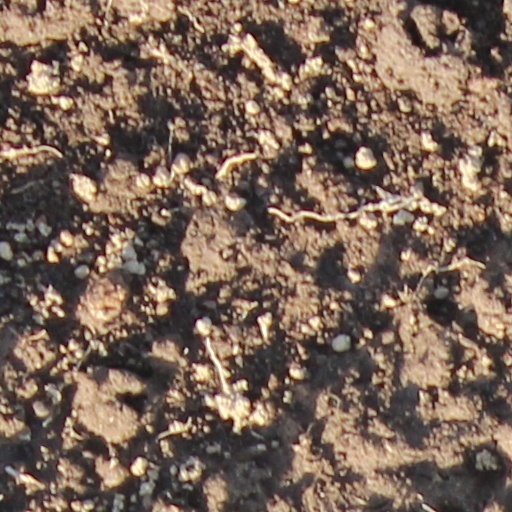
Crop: wheat